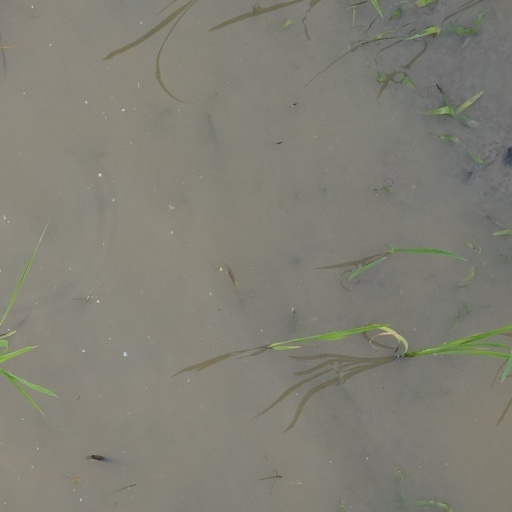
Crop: rice